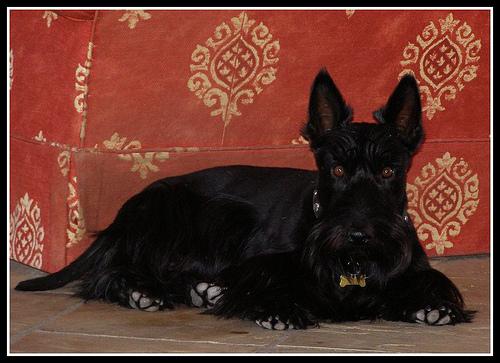
Breed: scottish terrier